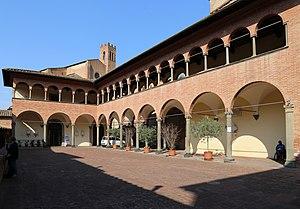
Le sanctuaire Sainte-Catherine-de-Sienne commémore sainte Catherine de Sienne, dans un ensemble de bâtiments autour de sa maison paternelle, située sur un des versants de la colline de Sant'Antonio, de l'ensemble collinaire de Sienne, en Toscane.